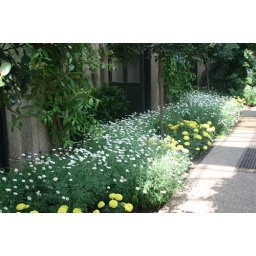
Path in conservatory lined with white and yellow